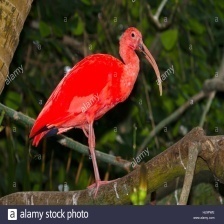
Species: SCARLET IBIS
Scientific name: EUDOCIMUS RUBER